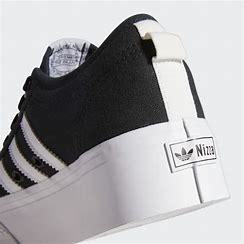
Brand: Adidas
Model: Nizza Platform